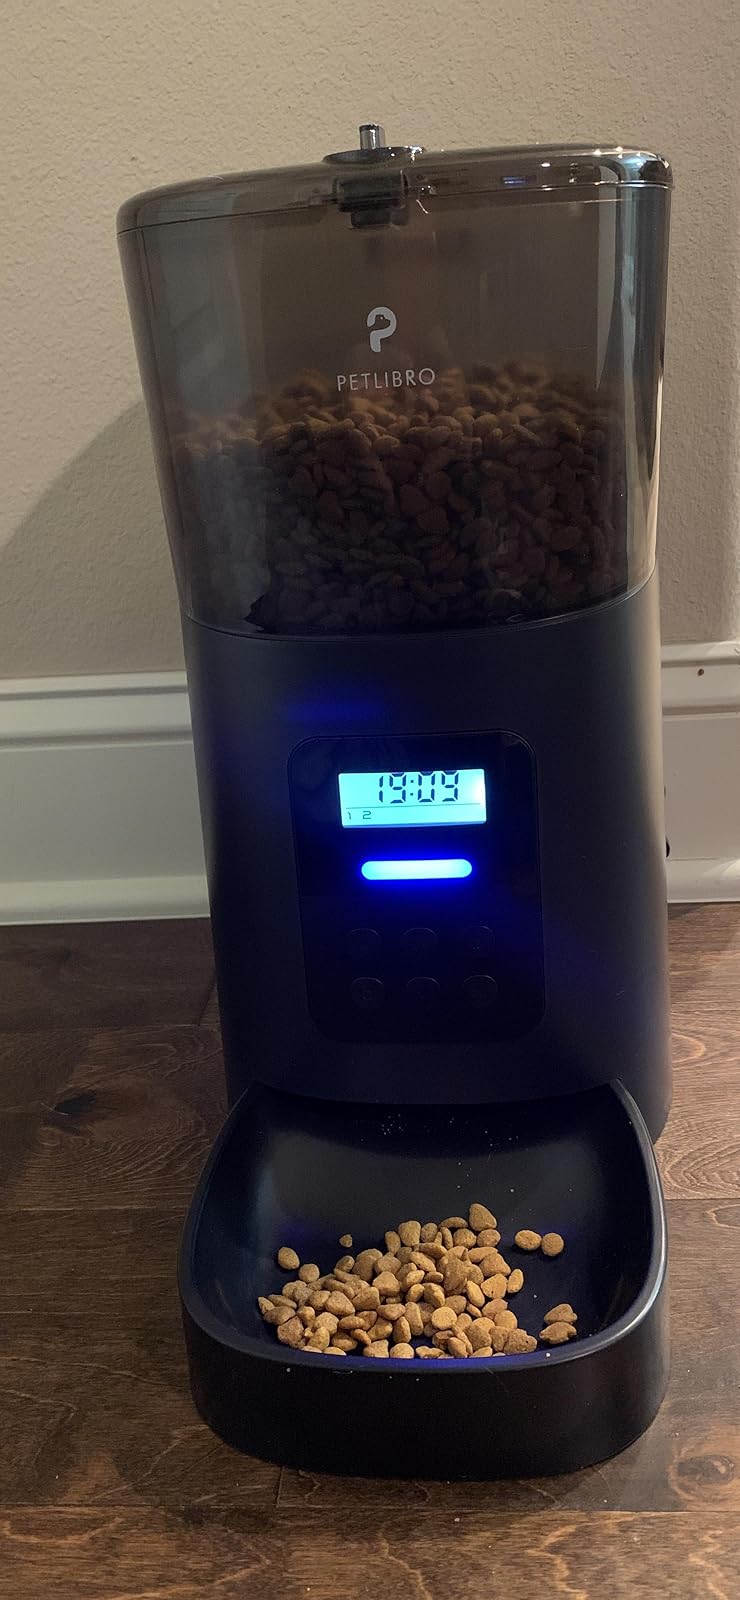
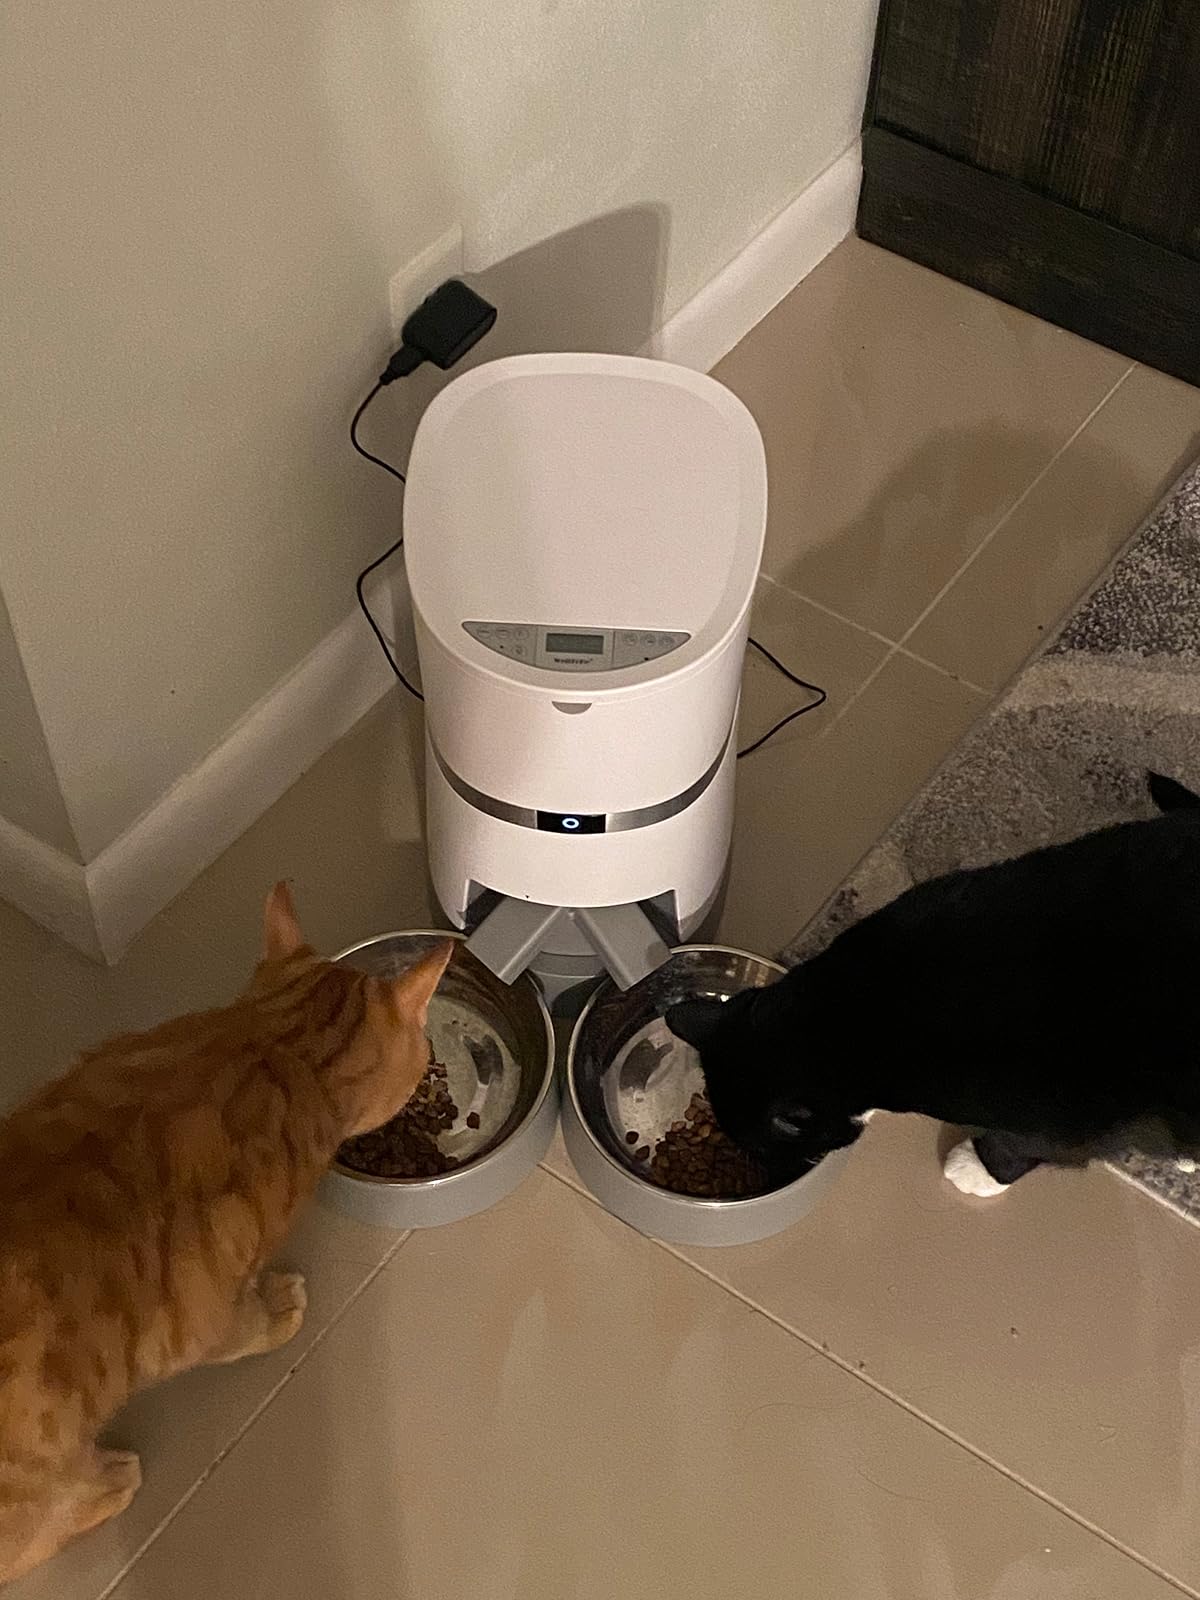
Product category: items_feeder
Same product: no